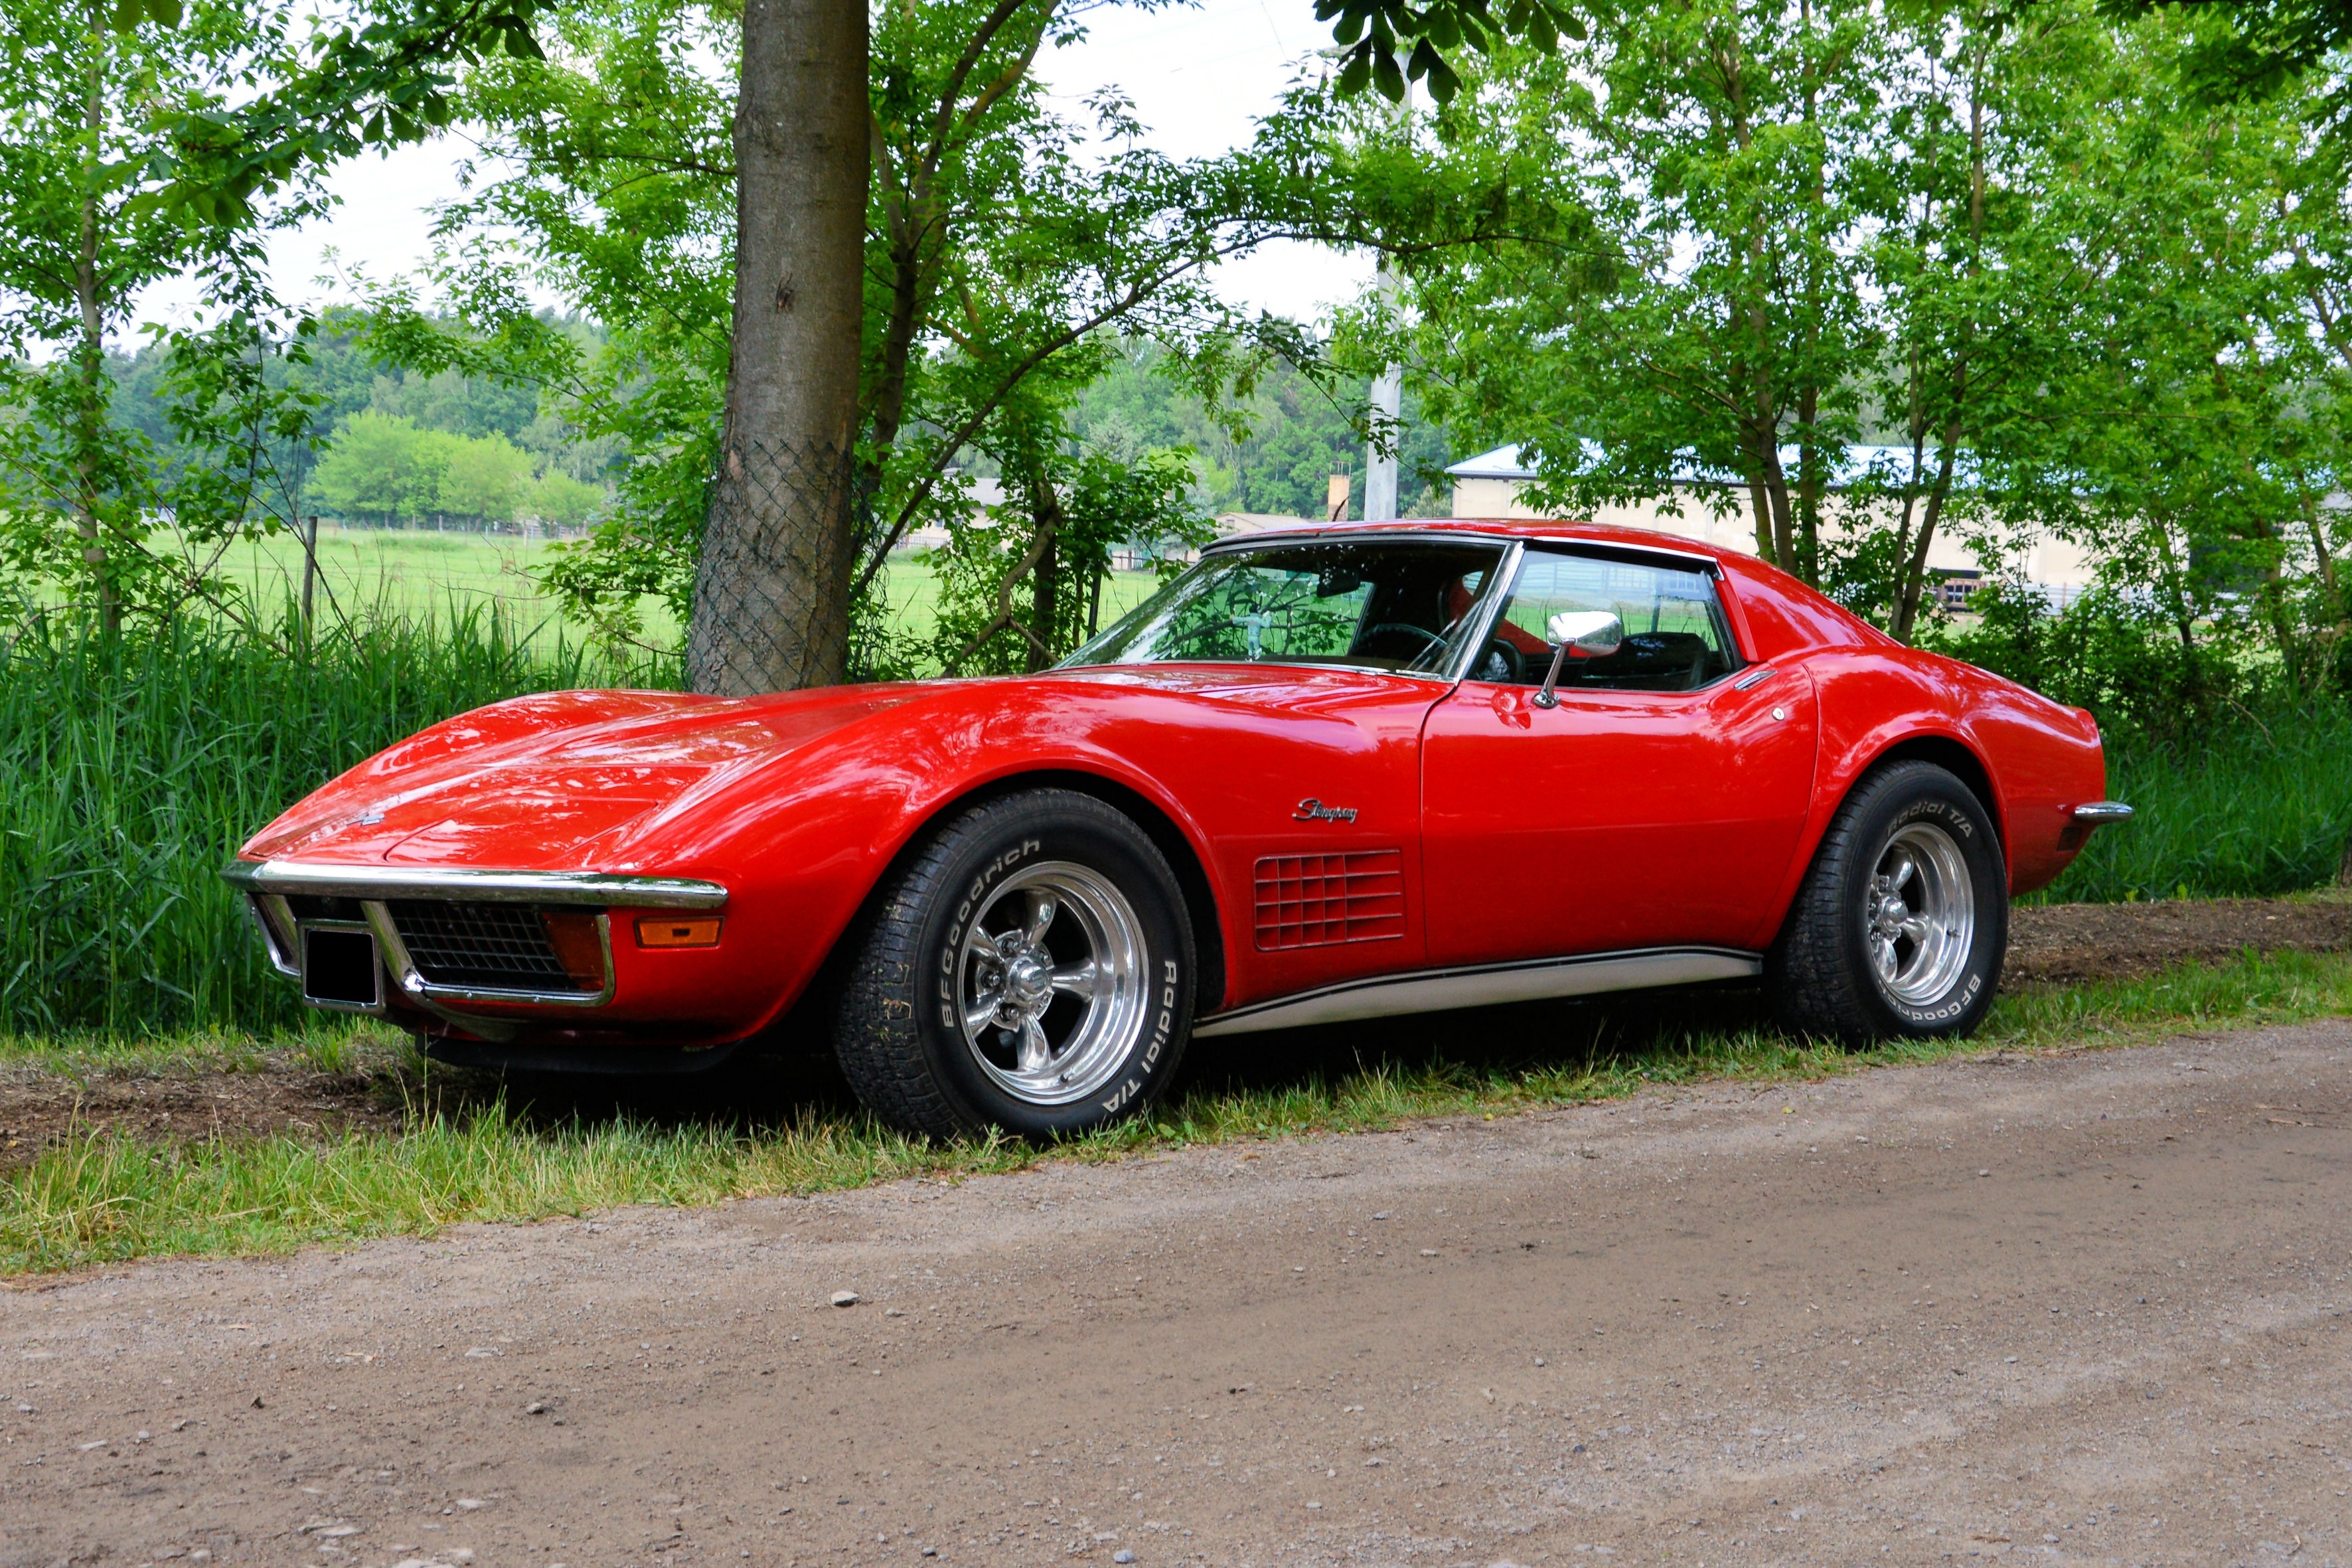
car, old, vehicle, usa, auto, sports car, muscle car, race car, oldtimer, chevrolet, convertible, corvette, pkw, historically, land vehicle, automobile make, luxury vehicle